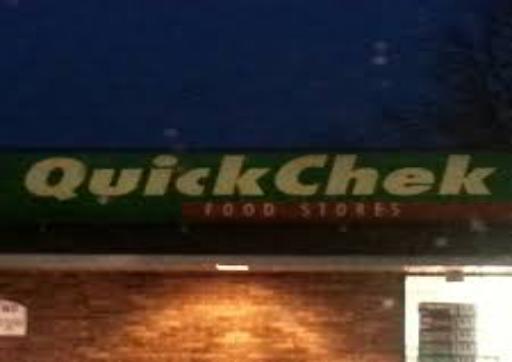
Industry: Food